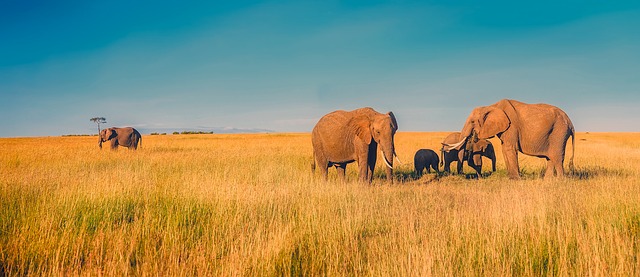
Label: elephant